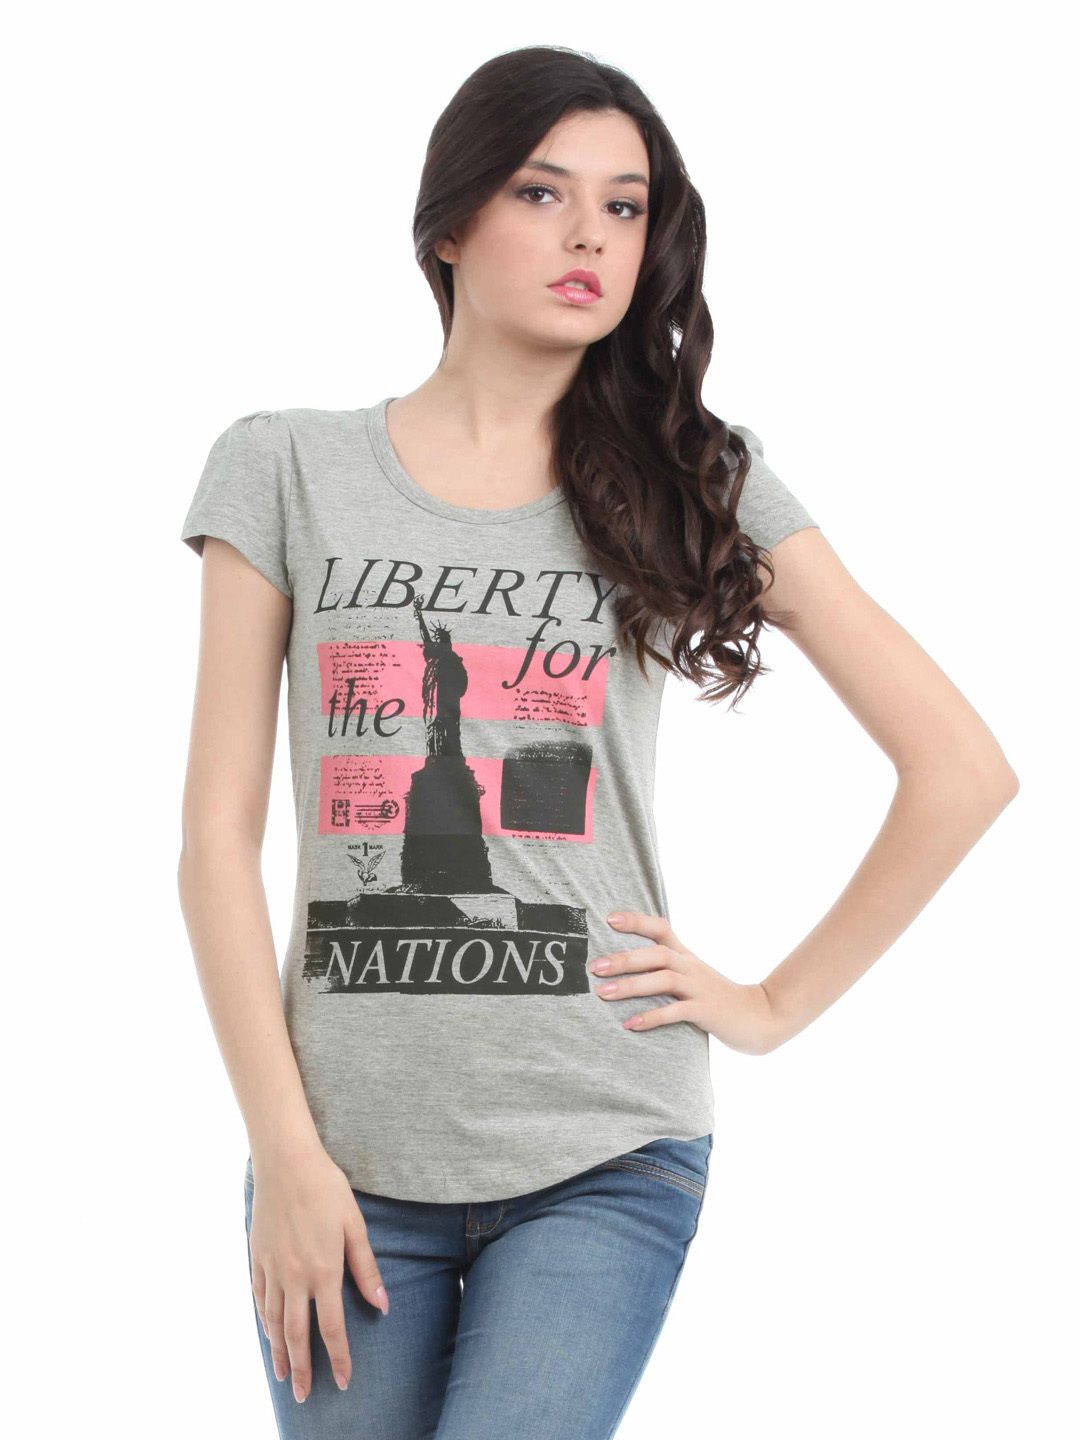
Tokyo Talkies Women Grey Melange Printed Top
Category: Apparel / Topwear / Tops
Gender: Women
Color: Grey Melange
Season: Summer 2012
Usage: Casual